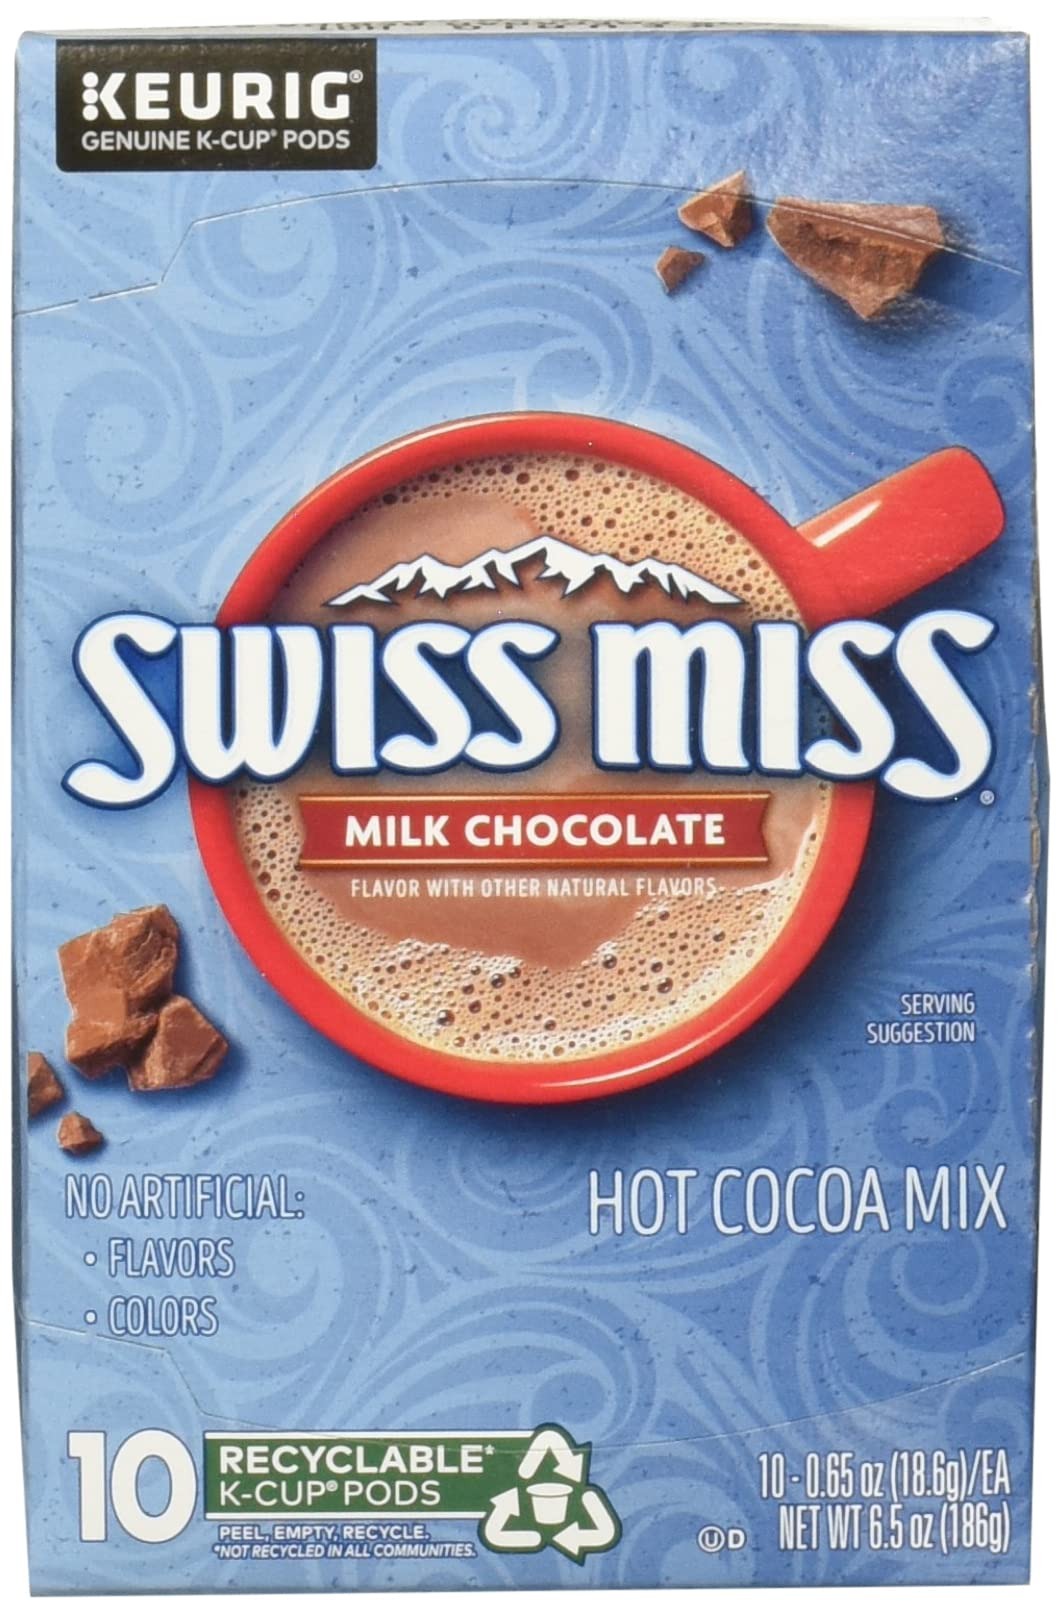
Item Name: Swiss Miss, Single Serve Hot Chocolate K-Cup Pods Milk Chocolate Hot Cocoa, 10 Count, 0.65 Oz
Bullet Point 1: HOT COCOA: Now you can enjoy the sweet taste of cocoa whenever you’re in the mood for a simple let deliciously chocolaty treat that adds warmth to any moment
Bullet Point 2: TASTE OF REAL: Swiss Miss Milk Hot Cocoa is made with premium imported cocoa and dried milk, supporting 80 local dairy farms that supply farm-fresh milk every day
Bullet Point 3: TRADITIONAL TREAT: Create a cozy new family tradition or continue an existing one when you wrap your hands around a warm mug of Swiss Miss Milk Hot Cocoa
Bullet Point 4: ONE TOUCH: Swiss Miss Milk Hot Cocoa is compatible with all Keurig Single Serve K-Cup Pod Coffee Makers
Bullet Point 5: TRUSTED BRAND: Swiss Miss has been creating the signature taste of hot chocolate since 1961 in a real dairy in Menomonie, Wisconsin
Value: 6.5
Unit: Ounce

Price: 9.99